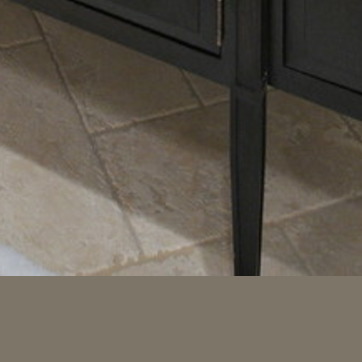
Material: tile